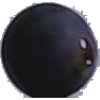
Label: blue_grape